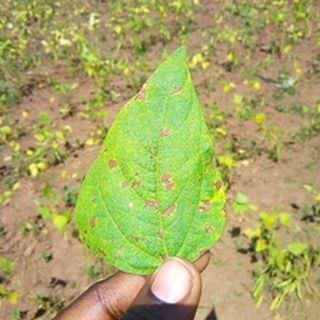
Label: bean_angular_leaf_spot